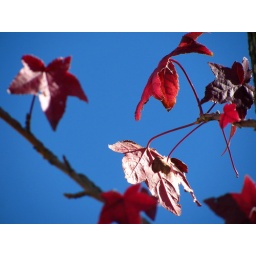
sunny red leaves and a blue sky, in autumn.